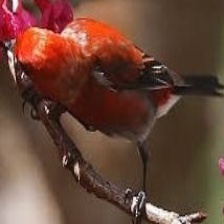
Species: APAPANE
Scientific name: HIMATIONE SANGUINEA